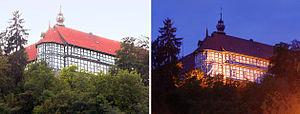
Le château de Herzberg est un château situé à Herzberg am Harz, dans l'arrondissement d'Osterode am Harz, en Basse-Saxe. Aujourd'hui composé de quatre ailes, le château est à l'origine, au XIᵉ siècle, un château fort.